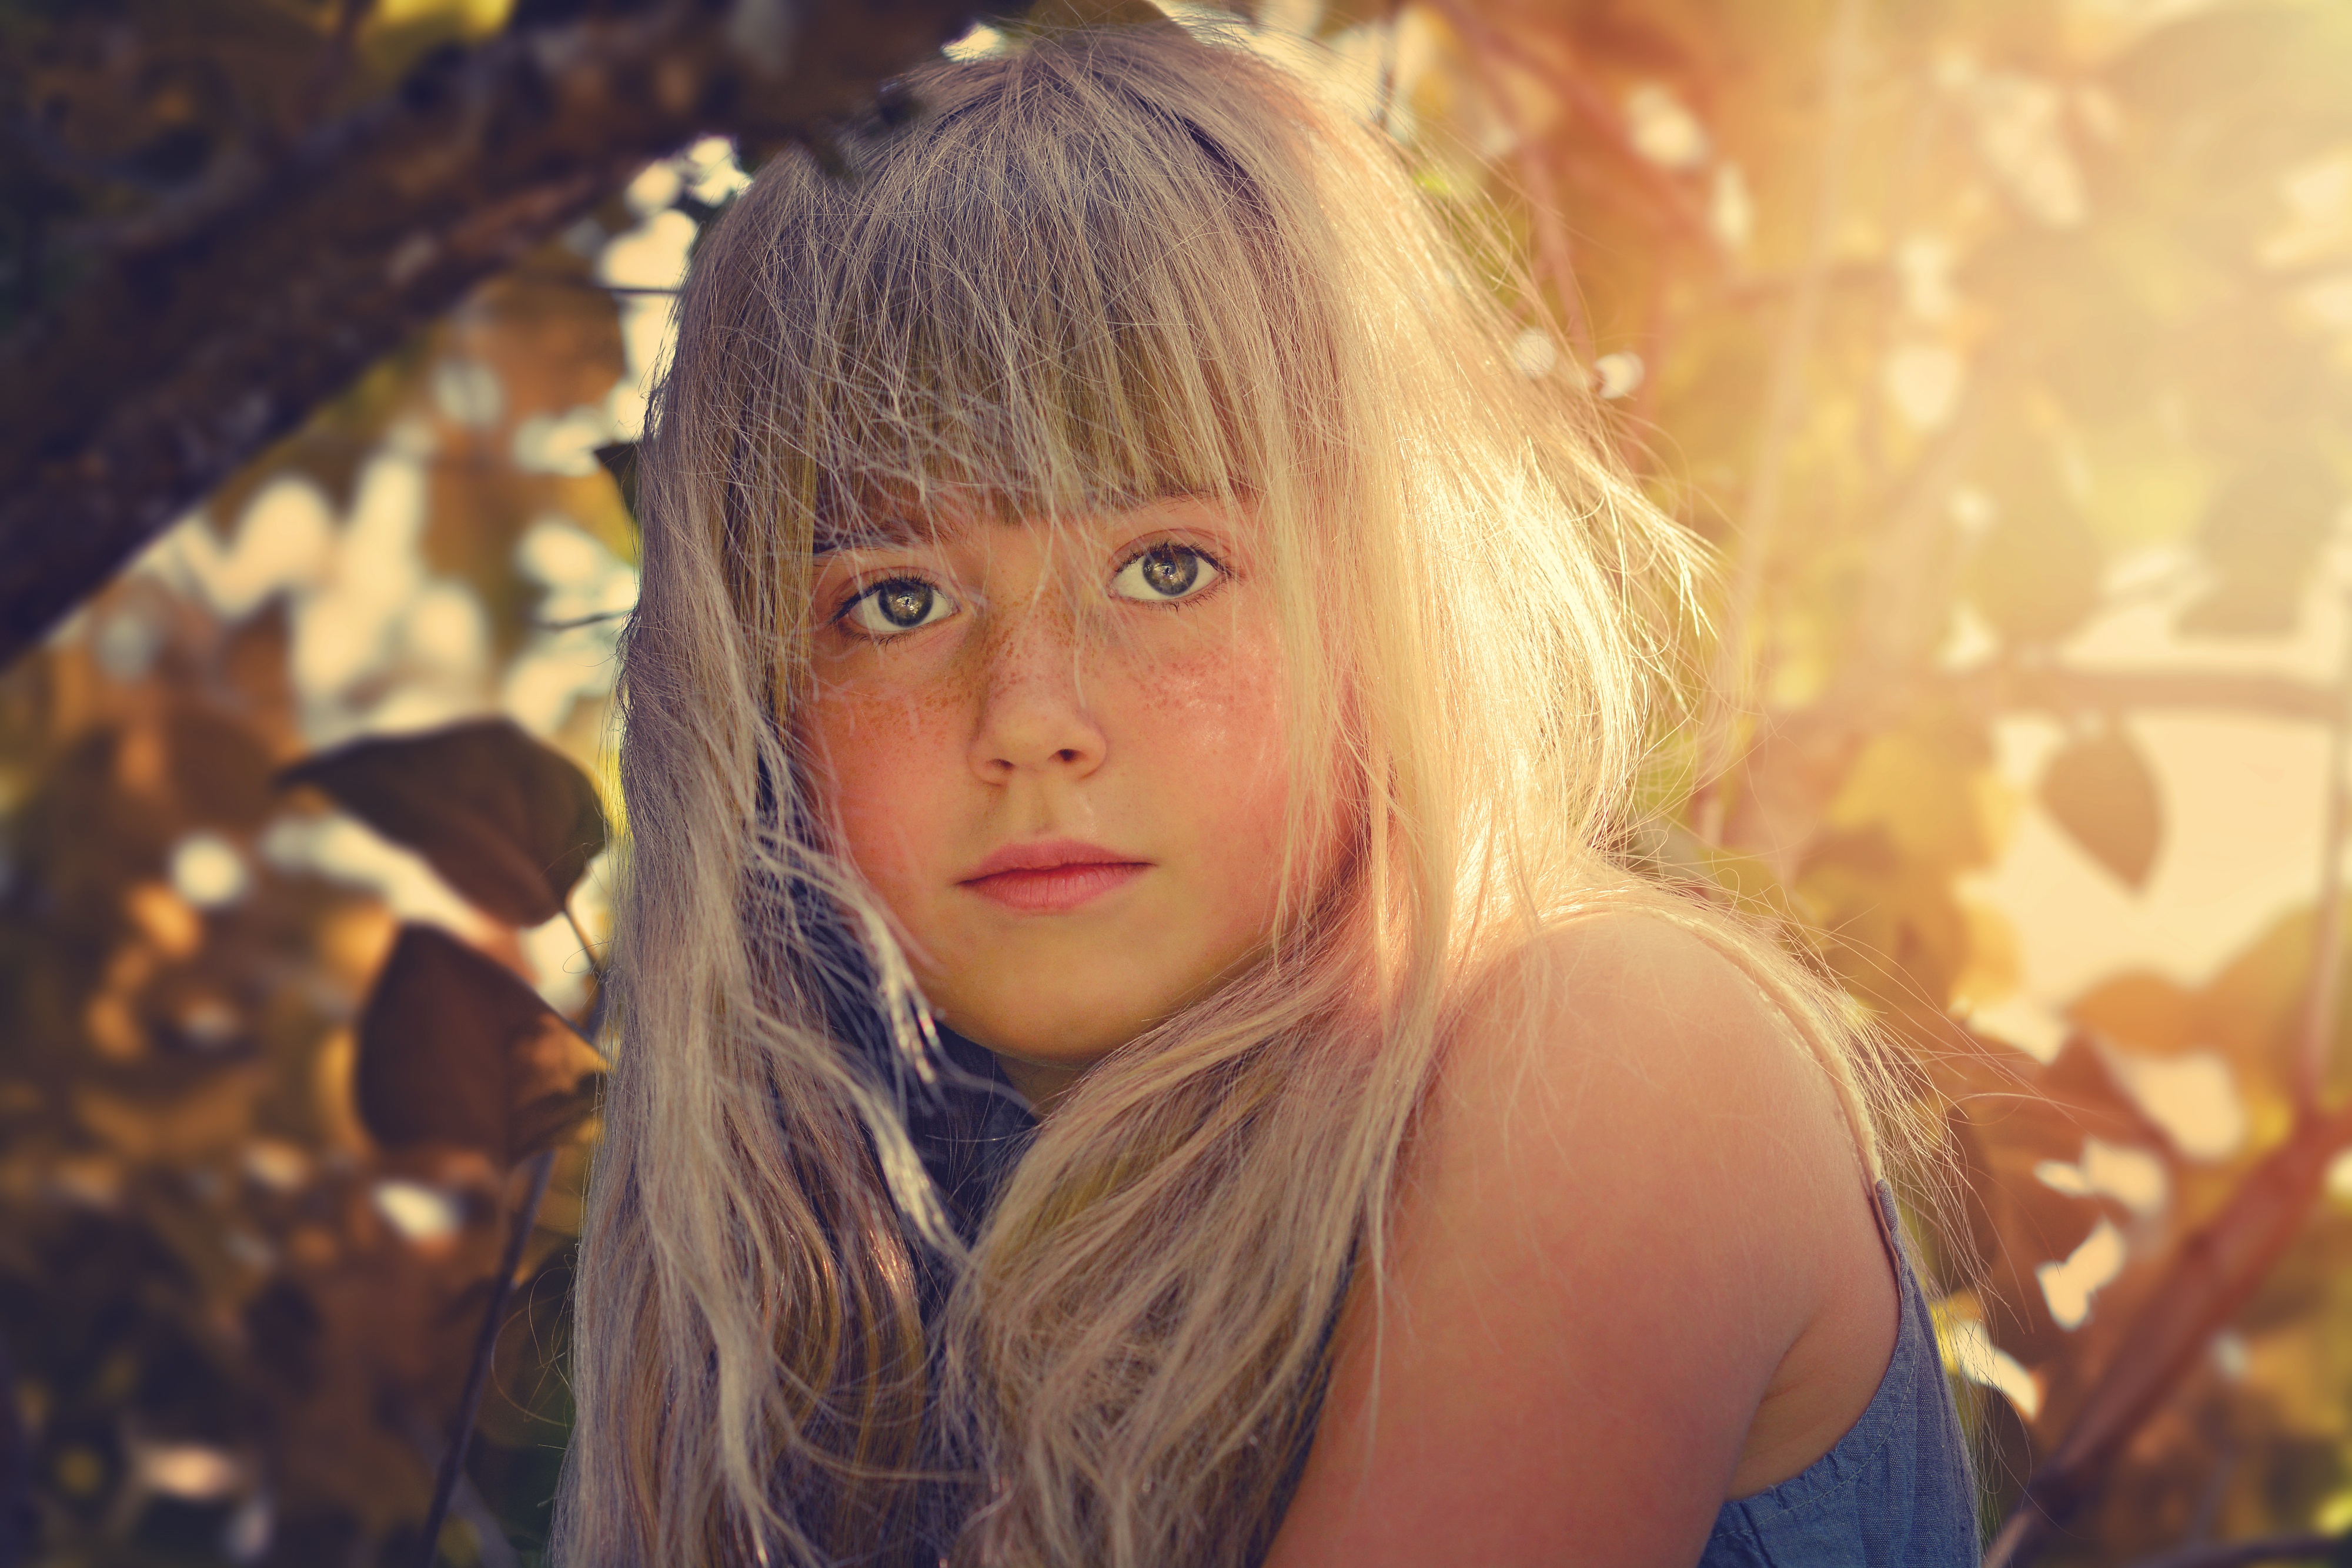
person, girl, woman, hair, photography, sunlight, kid, portrait, model, autumn, child, lady, blonde, facial expression, season, hairstyle, smile, close up, face, outside, eye, skin, beauty, blond, photo shoot, brown hair, portrait photography